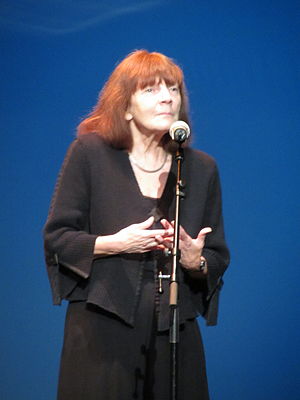
Sonja Kehler
Sonja Kehler, 8. september 2012, Berlin
Sonja Kehler var en tysk skuespiller, kabaret-sanger og teaterpædagog, som opnåede stor international anerkendelse, især for sin fornyelse af Brecht-traditionen.